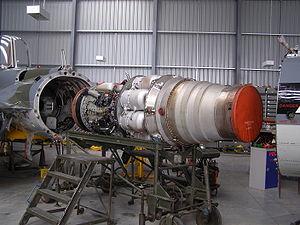
Le Rolls-Royce Avon est le premier moteur à réaction à compresseur axial conçu et produit par Rolls-Royce. Rendu public en 1950, le moteur et ses évolutions successives deviennent l’un des plus grands succès du constructeur après la Seconde Guerre mondiale. Il sera utilisé sur un grand nombre d’aéronefs occidentaux, tant civils que militaires, ne cessant d’être produit qu’au bout de 24 ans, en 1974.